Ossa (motorcycle)

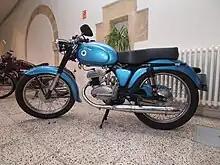
OSSA 150 (1958)

Ossa was a Spanish motorcycle manufacturer which was active from 1924 to 1982 and from 2010 to 2015. Founded by Manuel Giró, an industrialist from Barcelona, Ossa was best known for lightweight, two-stroke-engined bikes used in observed trials, motocross and enduro. The company was known originally as "Orpheo Sincronic Sociedad Anónima (O.S.S.A.)" and was later renamed "Maquinaria Cinematográfica, S.A.".